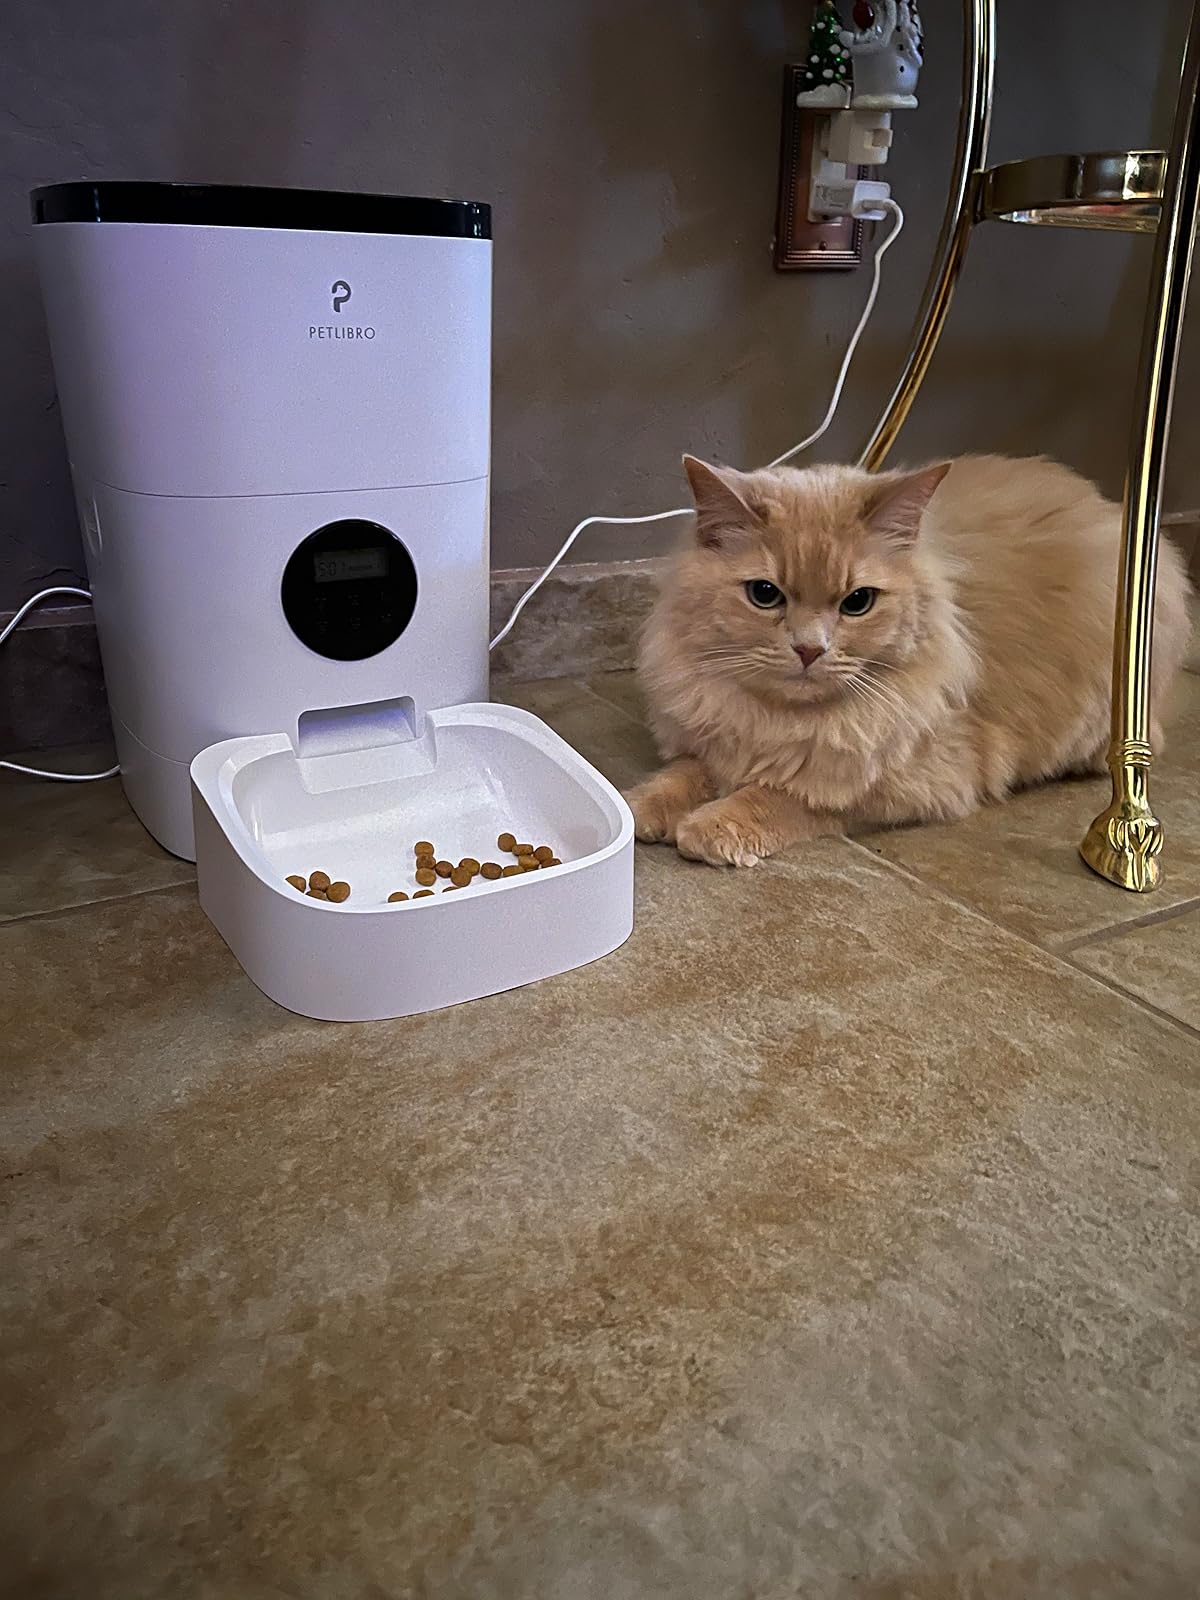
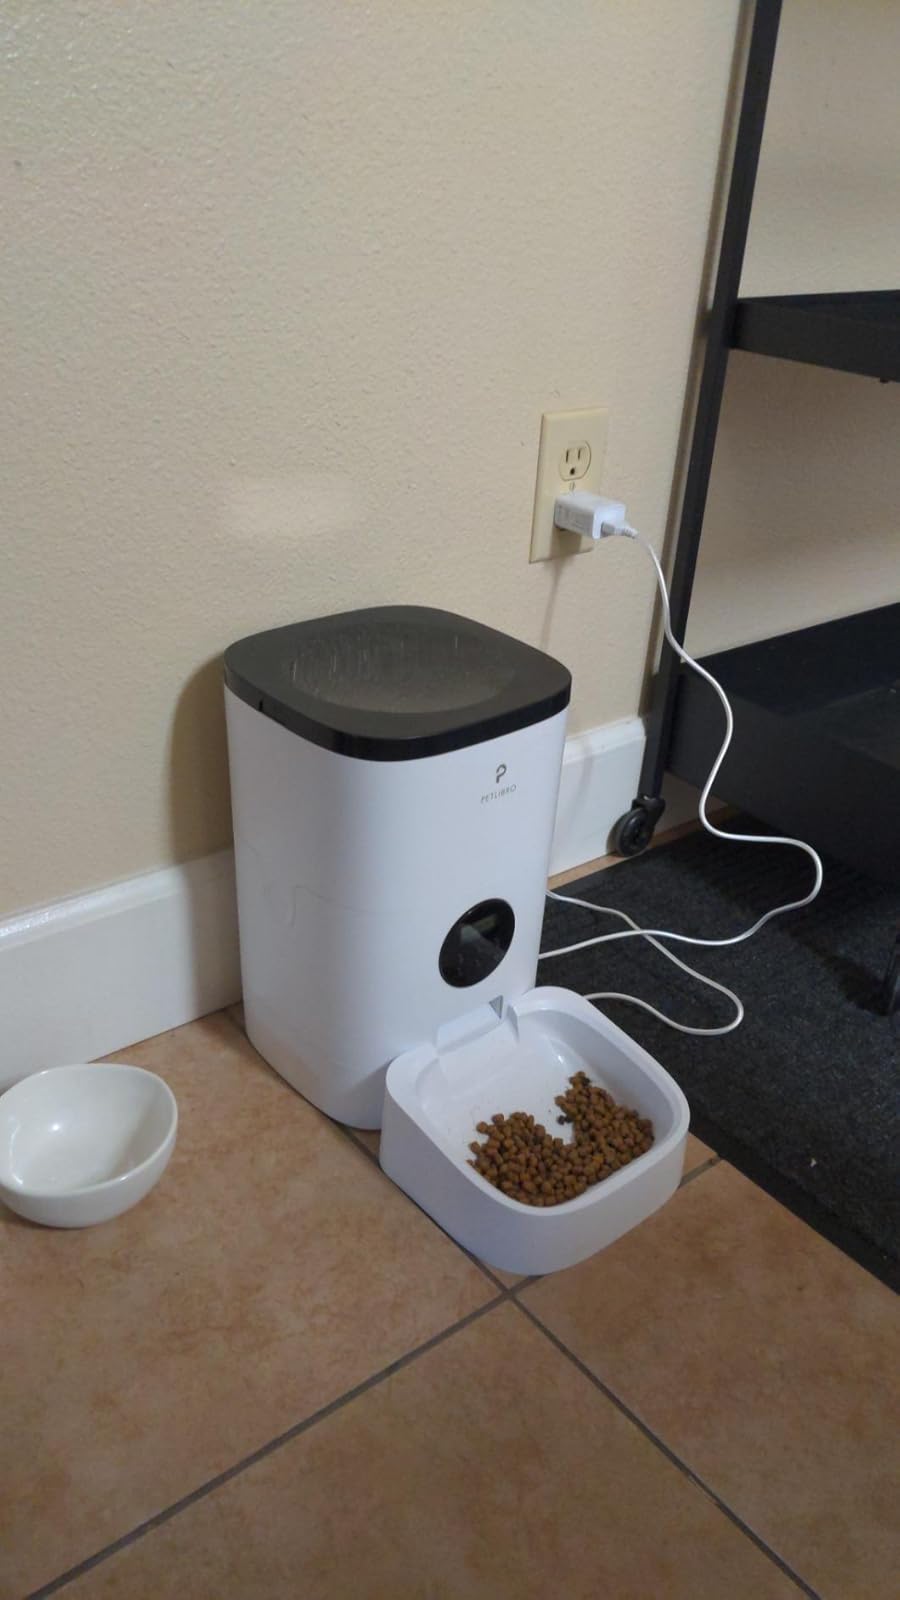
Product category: items_feeder
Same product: yes